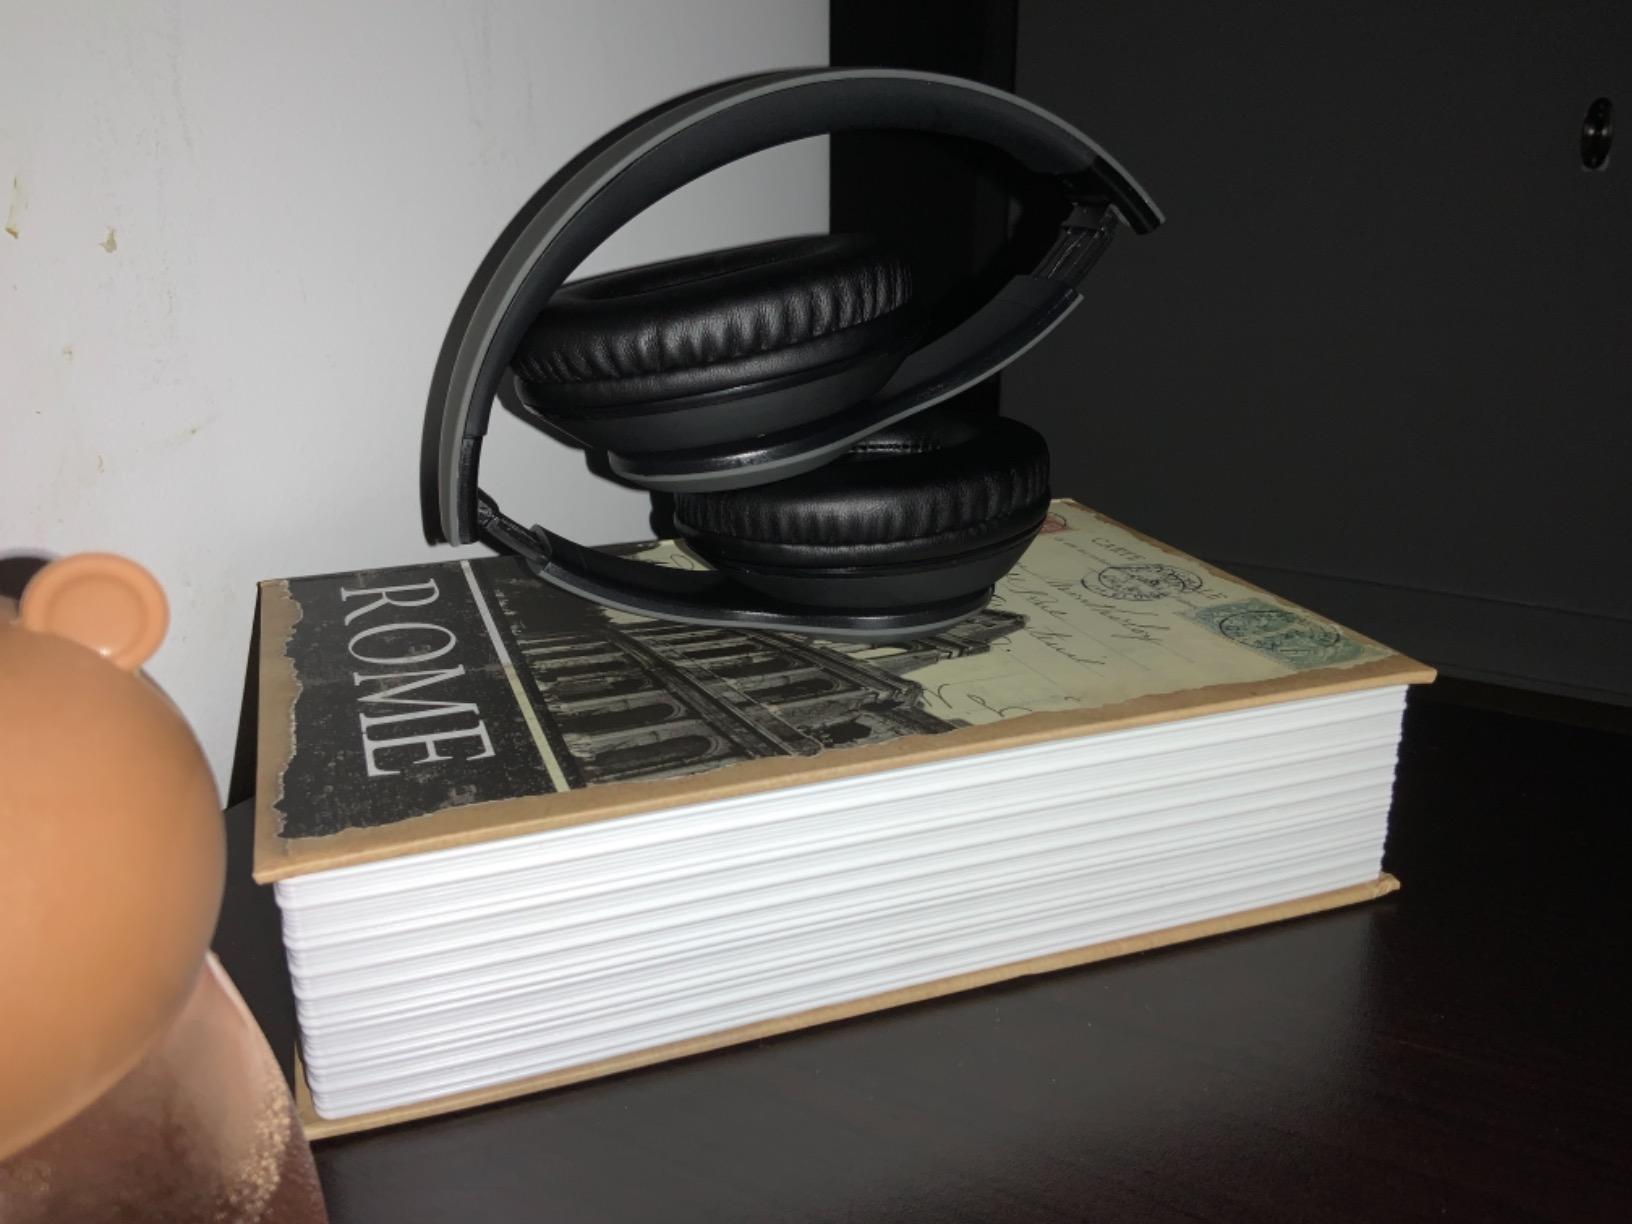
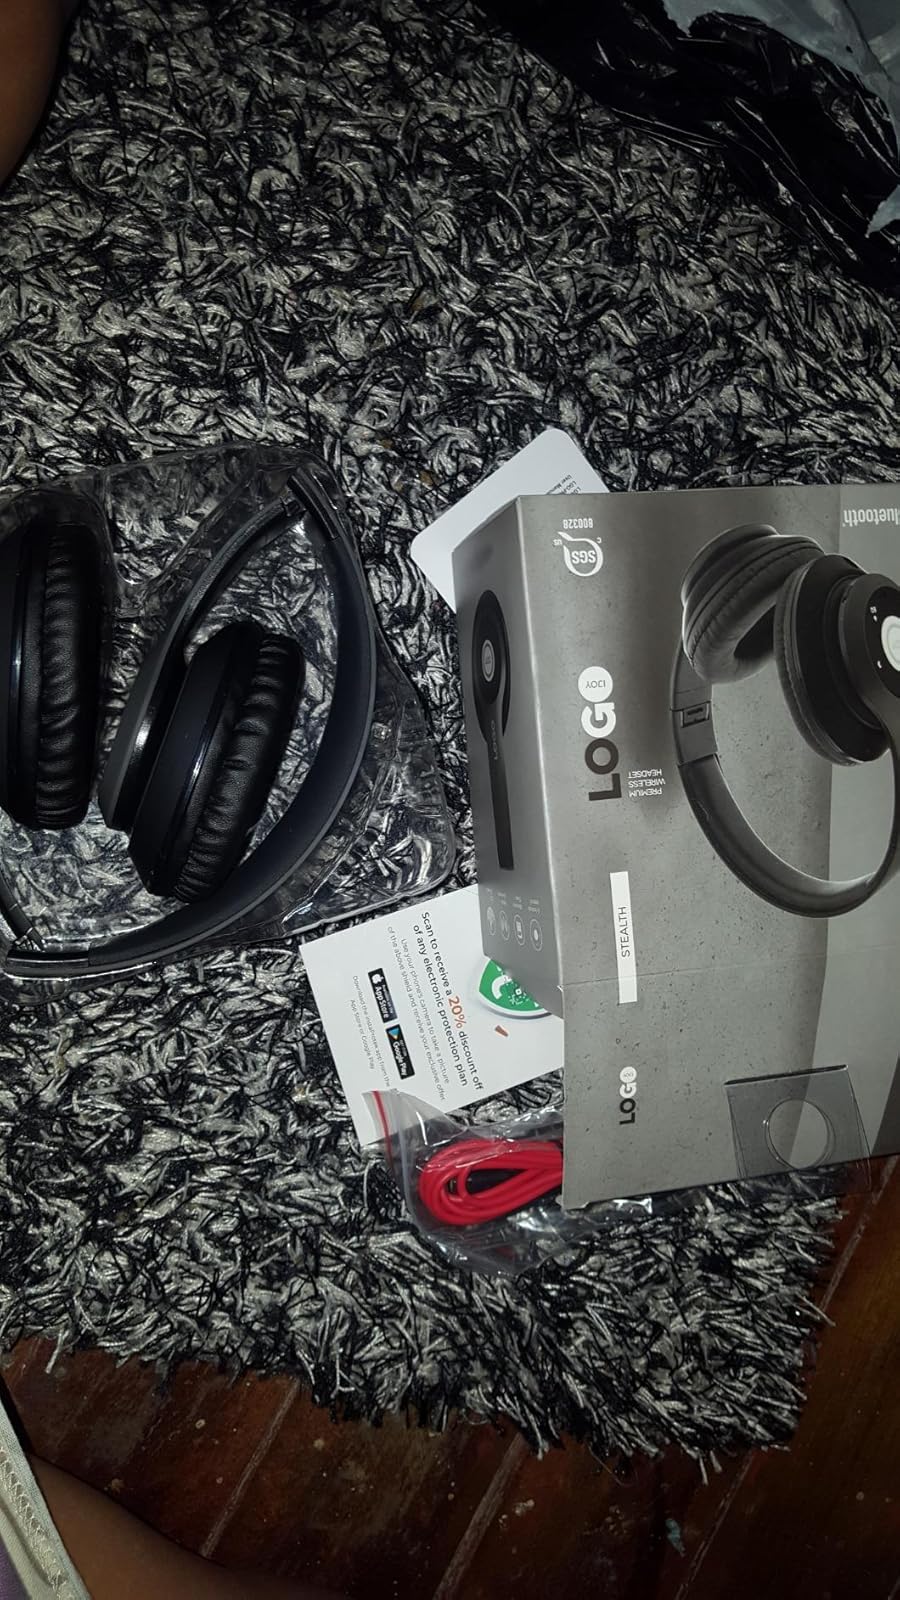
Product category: headphones
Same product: yes